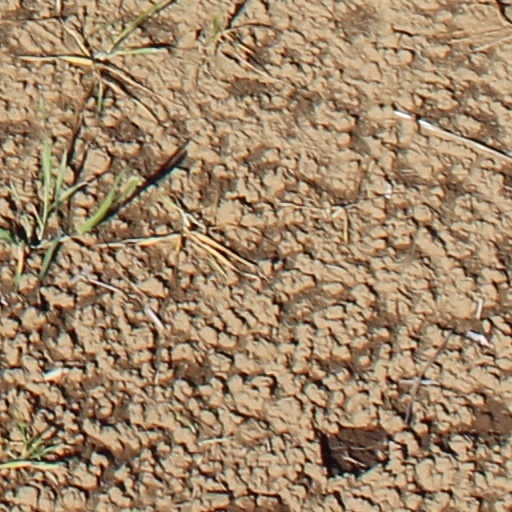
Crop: wheat